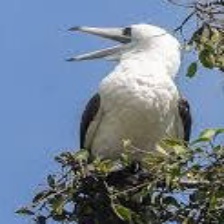
Species: ABBOTTS BOOBY
Scientific name: PAPASULA ABBOTTI